Patrick Langford

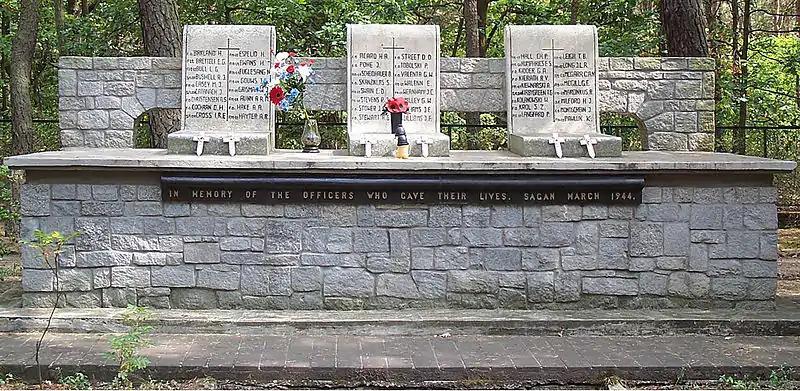
Memorial to "The Fifty" down the road toward Żagań (Langford is on the right)

He was one of the 76 men who escaped the prison camp on the night of 24–25 March 1944 in the escape now famous as "the Great Escape". Having got clear of the camp Langford was in a party of officers who fought their way through the snow and bitter cold walking as fast as they could, they kept pushing onwards despite the weather and survived freezing nights outdoors only to be recaptured on 28 March 1944. He was in the party with Ian Cross, Jack Grisman, Sandy Gunn and Tom Leigh held at Görlitz Civil Prison, where on the morning of 31 March 1944 Keith Ogilvie saw Edgar Humphreys, Dutchy Swain, Chaz Hall, Brian Evans, Wally Valenta, George McGill, Pat Langford, "Adam" Wlodzimierz Kolanowski, Bob Stewart and "Hank" Henry Birkland being led away to a covered truck, They were all shot in a clearing off the Görlitz to Sagan road just outside Görlitz and cremated at Liegnitz by the Gestapo.